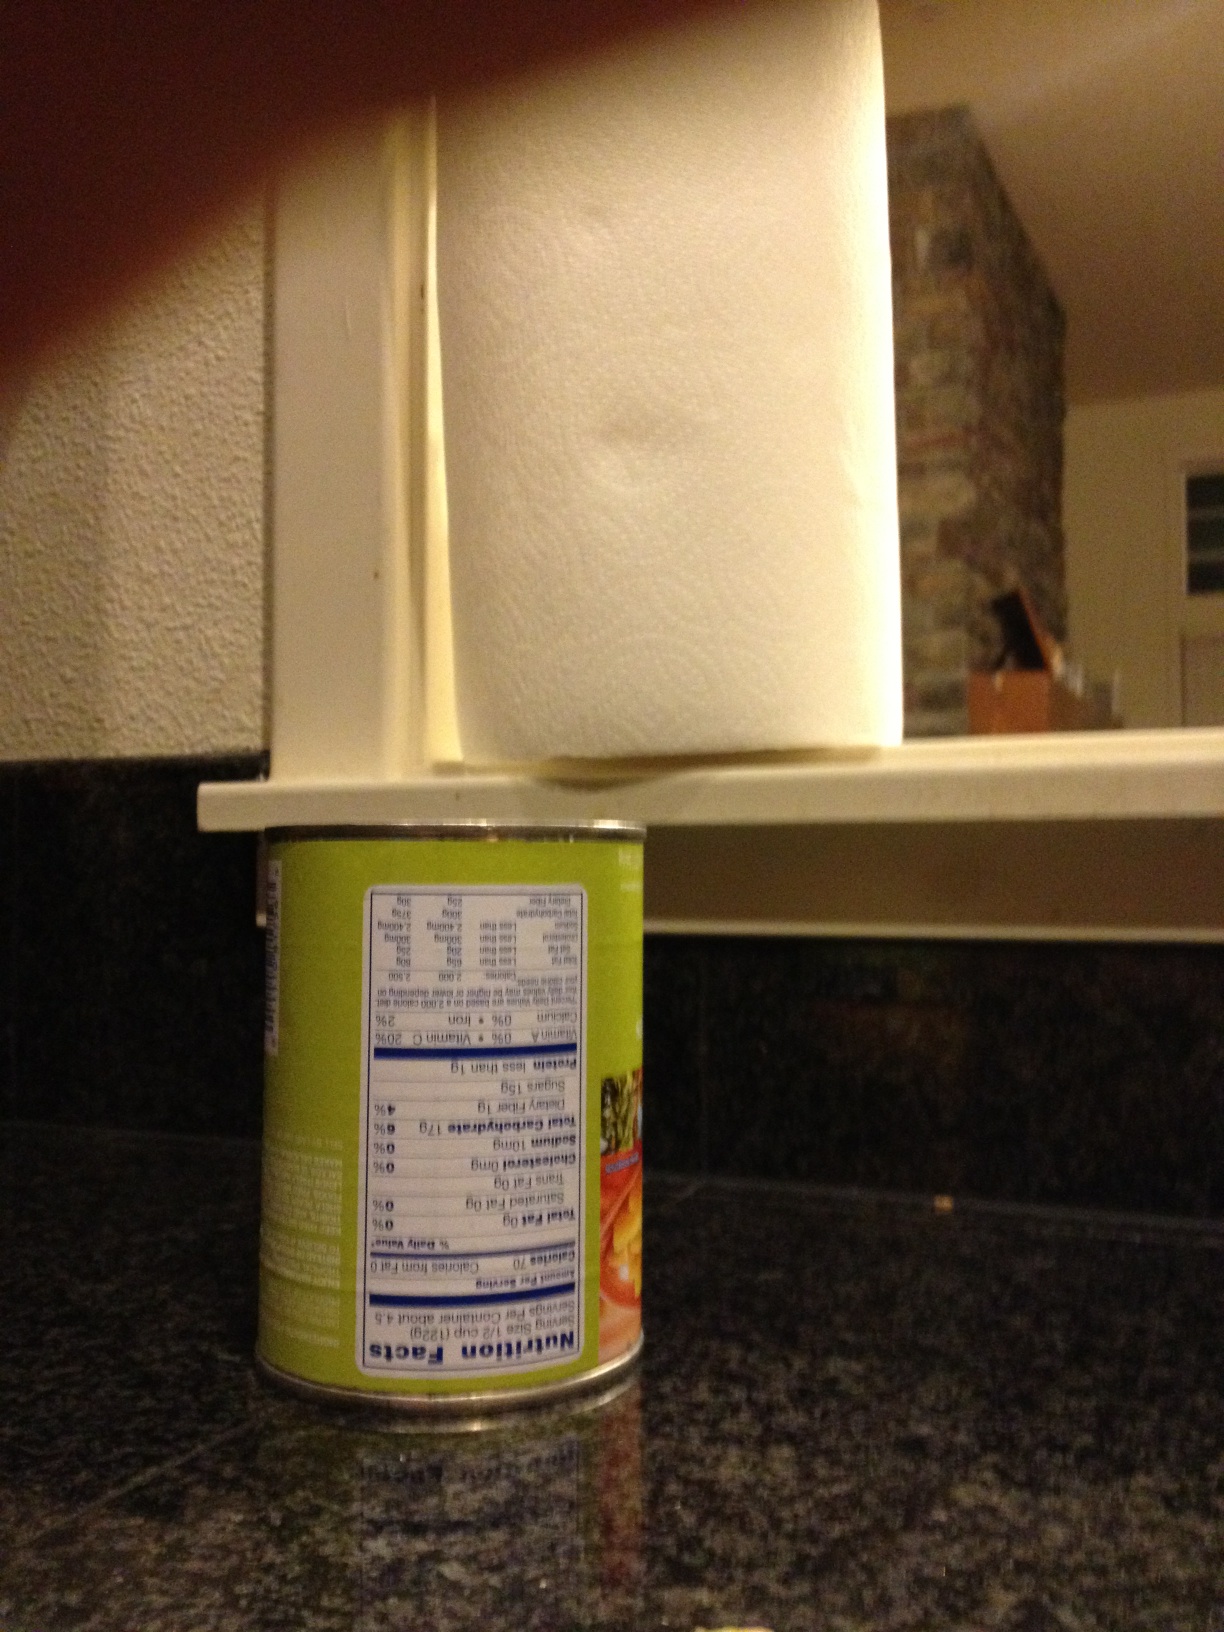Question: What can is this?
Answer: unanswerable